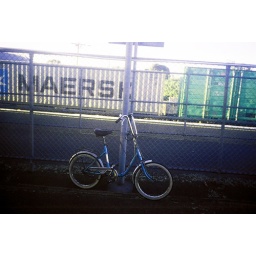
this bike is strikingly similar to one that resided beside the wall of my old flat